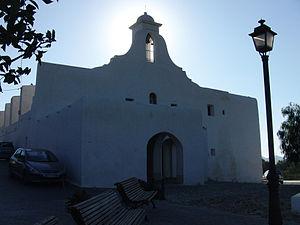
Sant Rafel de sa Creu est un village de l'île espagnole d'Ibiza. Il est situé sur la route principale qui relie la ville d'Ibiza à San Antonio et à quelques pas de deux des discothèques les plus célèbres d'Ibiza, Amnesia et Privilege.